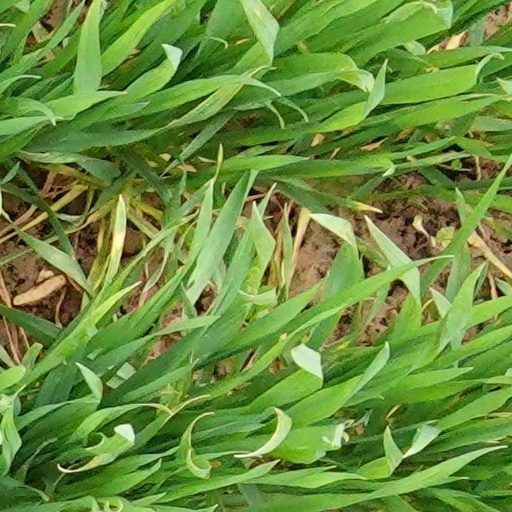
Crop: wheat